Albers projection

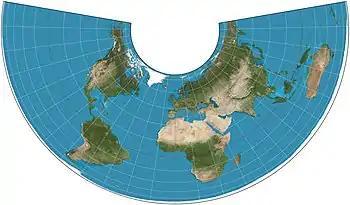
Albers projection of the world with standard parallels 20°N and 50°N.

The Albers equal-area conic projection, or Albers projection, is a conic, equal area map projection that uses two standard parallels. Although scale and shape are not preserved, distortion is minimal between the standard parallels. It was first described by Heinrich Christian Albers (1773-1833) in a German geography and astronomy periodical in 1805.